Niall Ferguson

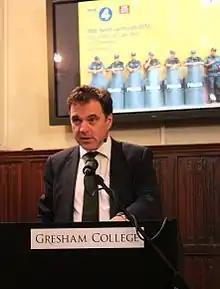
Niall Ferguson recording the third of his 2012 BBC Reith Lecture at Gresham College.

Ferguson has written regularly for British newspapers and magazines since the mid 1980s. At that time, he was lead writer for "The Daily Telegraph" and a regular book reviewer for "The Daily Mail". In the summer of 1989, while travelling in Berlin, he wrote an article for a British newspaper with the provisional headline "The Berlin Wall is Crumbling", but it was not published. In the early 2000s he wrote a weekly column for "The Sunday Telegraph" and "Los Angeles Times", leaving in 2007 to become a contributing editor to the "Financial Times". Between 2008 and 2012, he wrote regularly for "Newsweek".